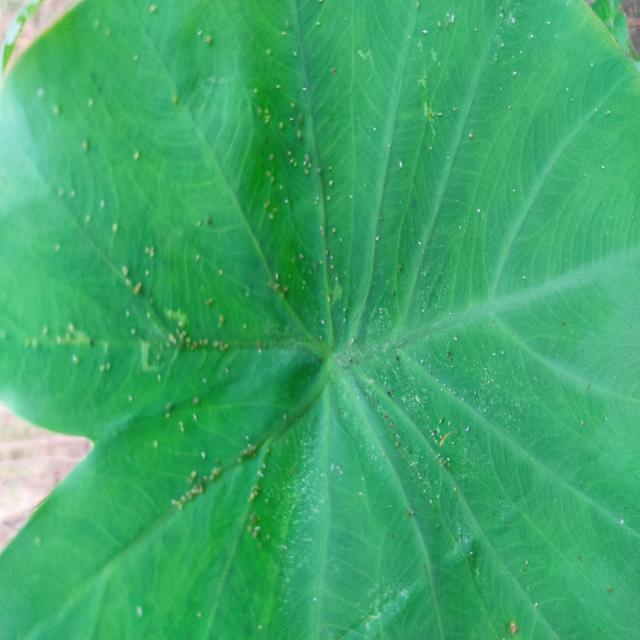
Label: Early_Blight